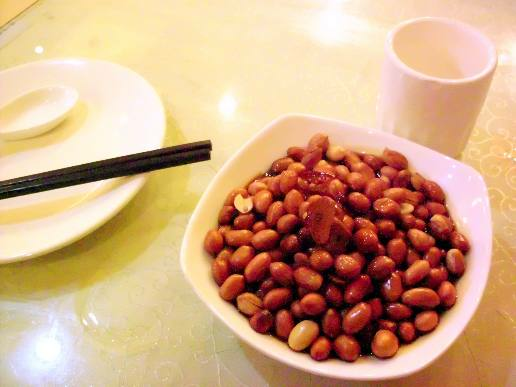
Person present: No